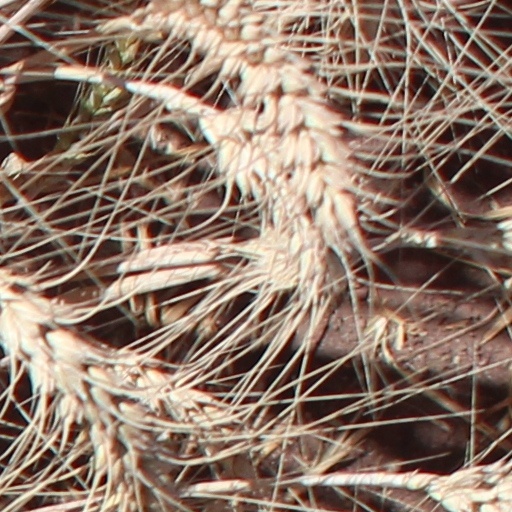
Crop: wheat